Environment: real
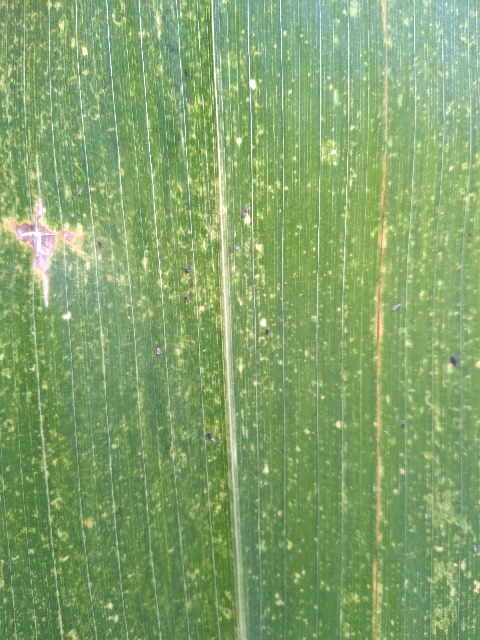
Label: lethal_necrosis